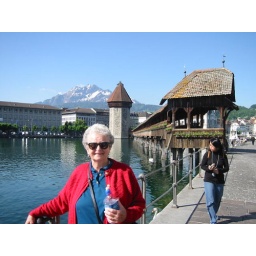
walk over the old wooden bridge